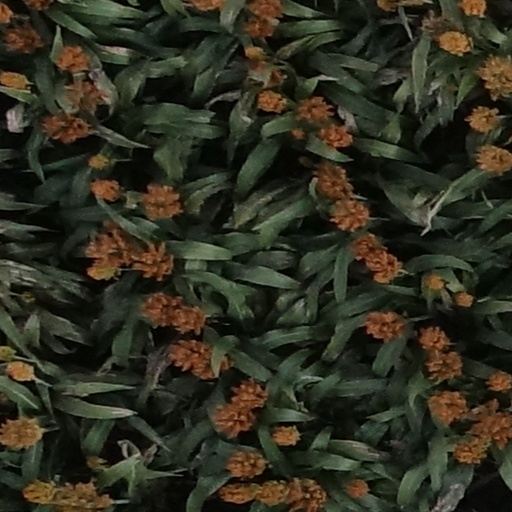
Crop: sorghum